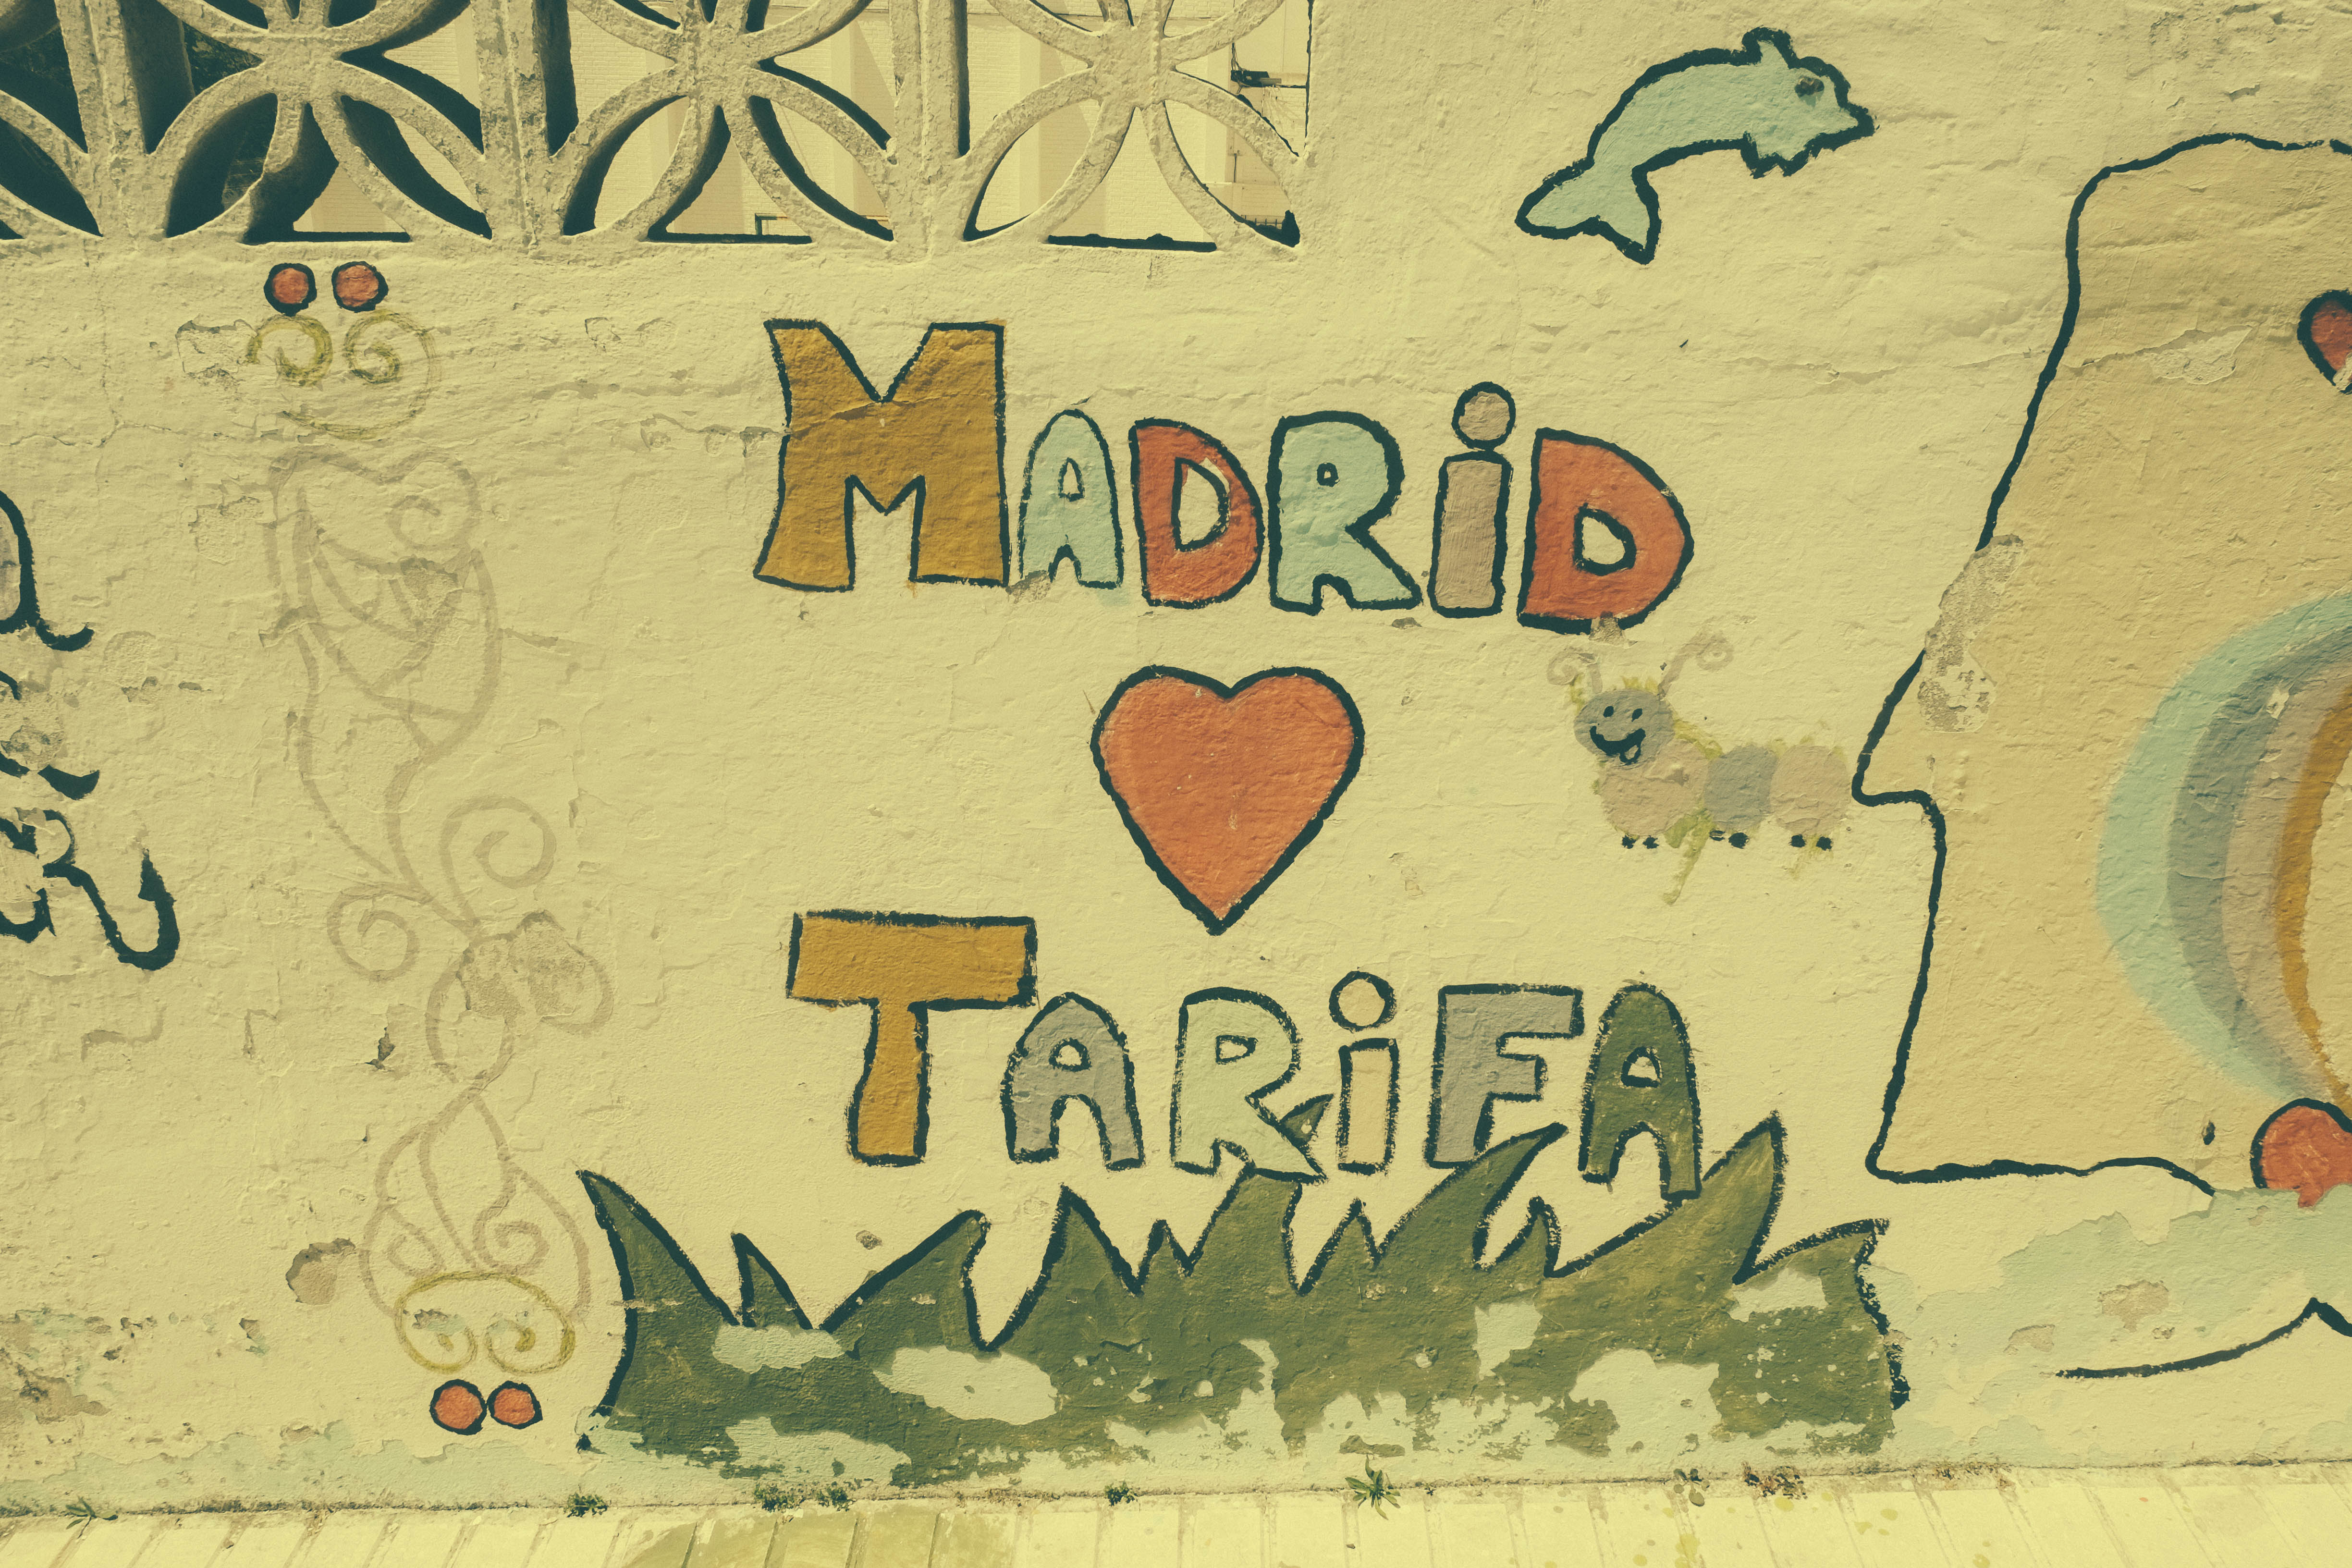
pattern, font, art, sketch, drawing, illustration, design, andalusia, trifa